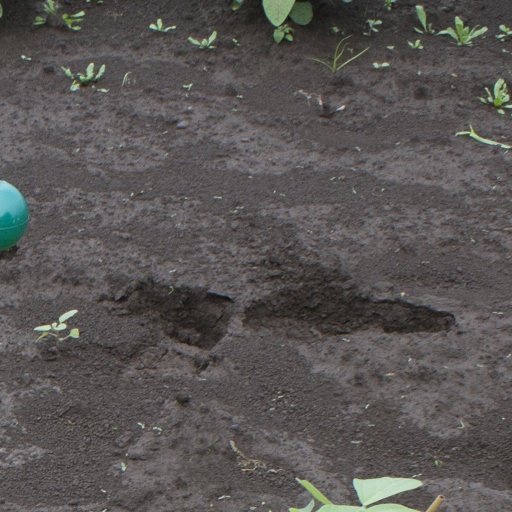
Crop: soybean